List of modern great powers

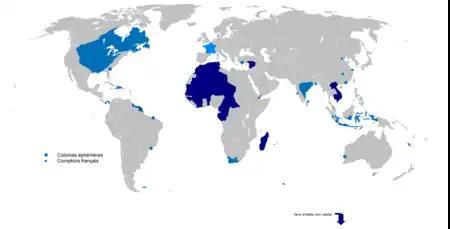
The first (light blue) and second (dark blue) French colonial empires

France has been one of the leading powers in Europe and the world, since the breakup of the Carolingian Empire and the emergence of West Francia, its predecessor state, although its power was only truly consolidated from 1214 onwards with its victory in the Anglo-French War. Over the 14th century, French kings would focus on bringing more of the kingdom's lands under their direct control, as France emerged as the most populous region in Europe by 1340. After the discovery of the New World, France became a dominant empire possessing many colonies in various locations around the world. Still participating in his deadly Italian conflicts, Francis I of France managed to finance expeditions to find trade routes to China or Cathay through landmass already discovered by the Spanish under Giovanni da Verrazzano. Giovanni would lead the first French discovery of the "New World" just north of the Spanish invasions of Mesoamerica later as "New Spain" and a decade later Jacques Cartier would firmly colonize the landmass in the name of Francis I. This New World colony would become "New France", the first colony of the Kingdom of France. In the 1500s, France was still the most populous country in Europe, and would remain so until the mid-19th to late 19th century. During the reign of Louis XIV, the Sun King, from 1643 to 1715, France was the leading European power as Europe's richest and most powerful country. The dominance of France over world affairs extended to most foreign European courts speaking French, including other great powers of the time such as England, Sweden, and Russia.